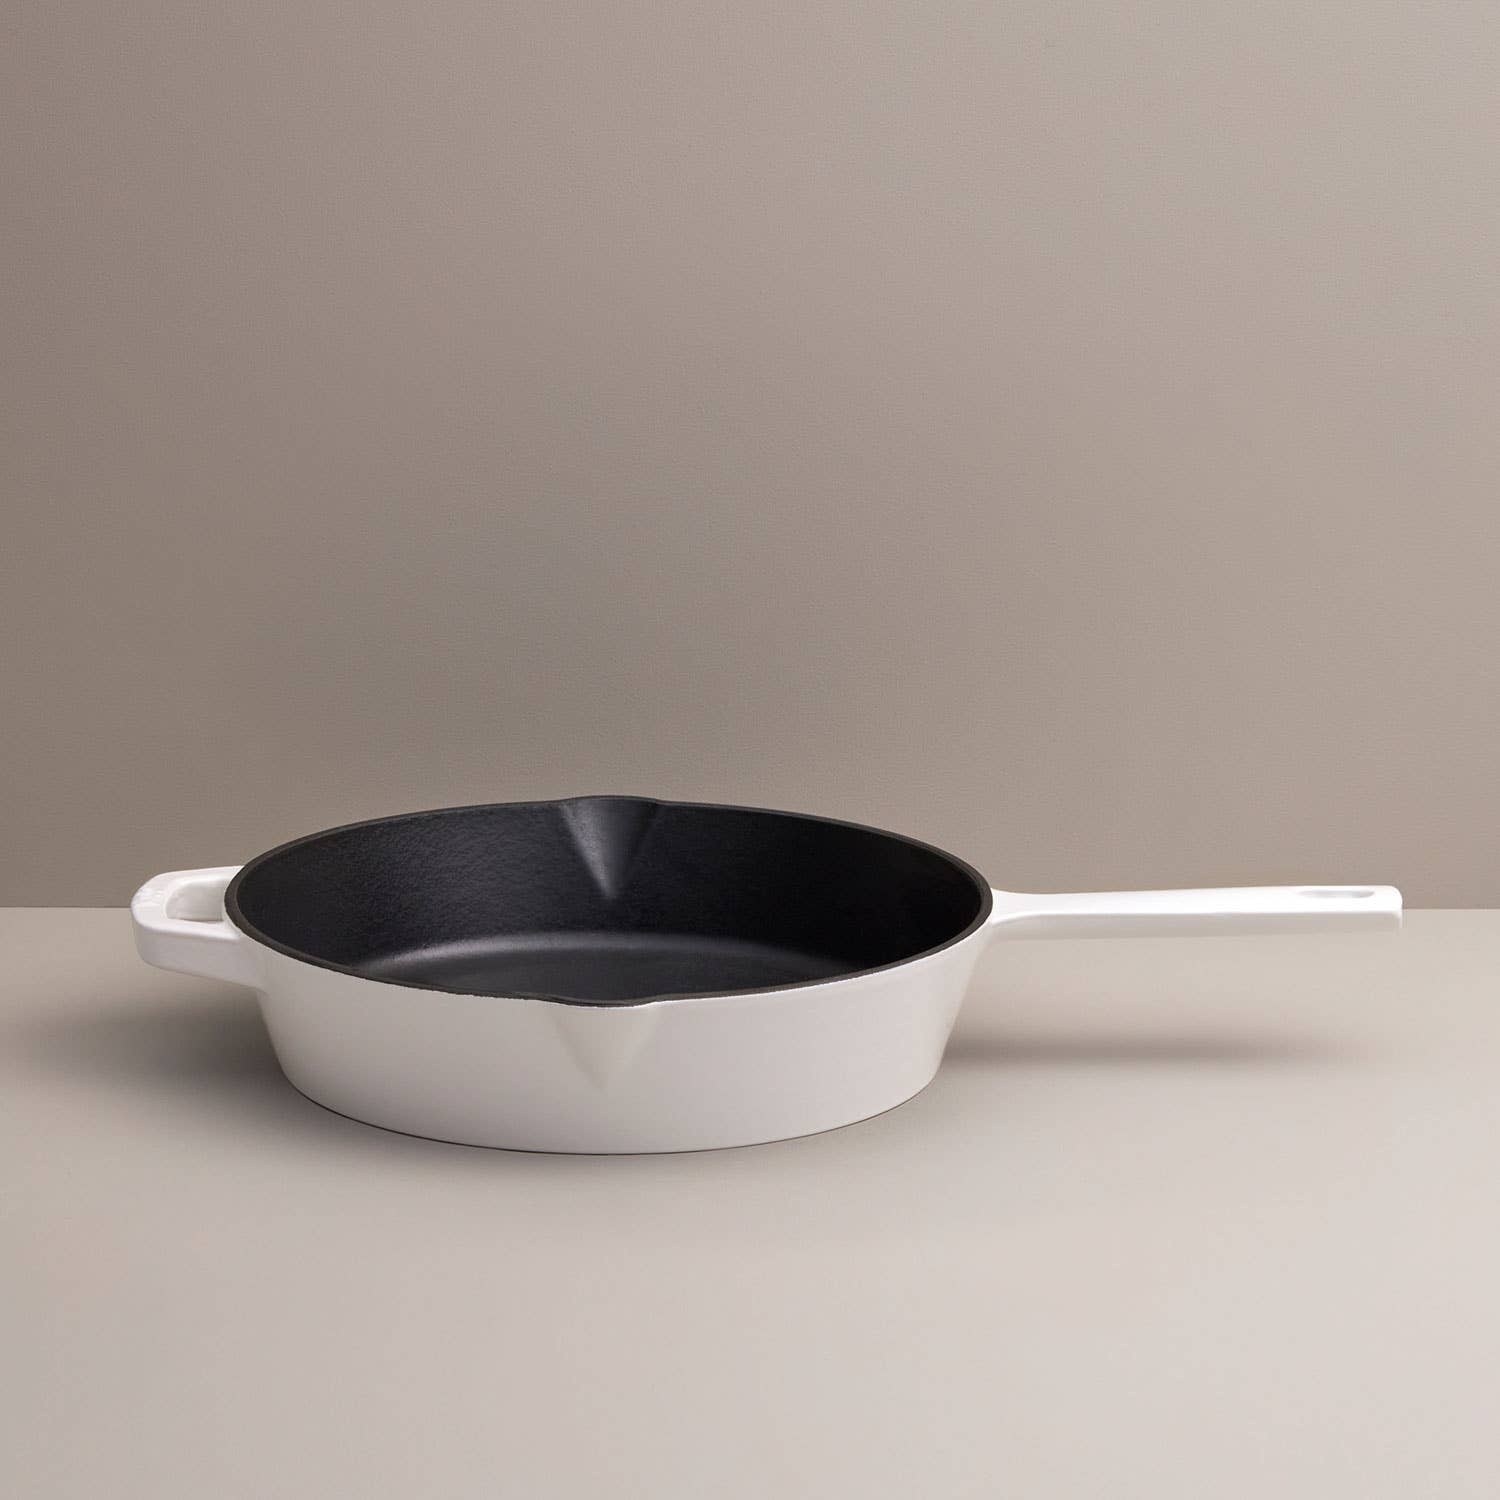
Kana Milo 10-inch Ultimate Skillet
This modern take on the classic cast iron skillet delivers the same heat distribution, even cooking, and durability without seasoning or complicated care rituals. Ready to go out of the box, this durable skillet is oven-safe to 500℉ (260℃), and responsibly-made from 40% recycled cast iron. Compatible with all cooktops, including induction, our cast iron skillet features naturally stick-resistant enamel with a beautiful satin finish. Weight 6lbs | 2.7kg. 10".
Brand: Kana
Category: Home & Garden > Kitchen & Dining > Cookware & Bakeware > Cookware > Skillets & Frying Pans